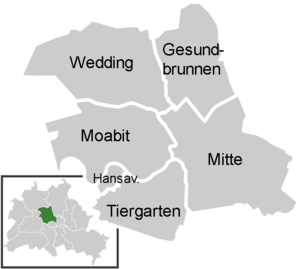
Berlin Mitte
Lokaliteter i Mitte.
Mitte er den mest centrale bydel i Berlin og omkranser byens historiske centrum. Området har nogle af de vigtigste turistattraktioner i Berlin som Museumsinsel, Brandenburger Tor, Unter den Linden, Reichstag og Alexanderplatz. Mange af disse ligger i det, der tidligere udgjorde Østberlin.